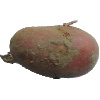
Label: red_potato